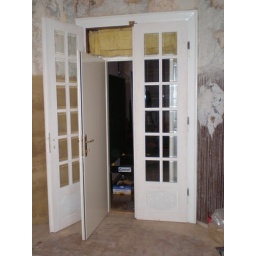
These are the &amp;quot;real&amp;quot; doors and the smaller, solid door will be removed, as will the wall above it.